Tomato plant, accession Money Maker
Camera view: vertical (180 deg); turntable rotation: 90 degrees
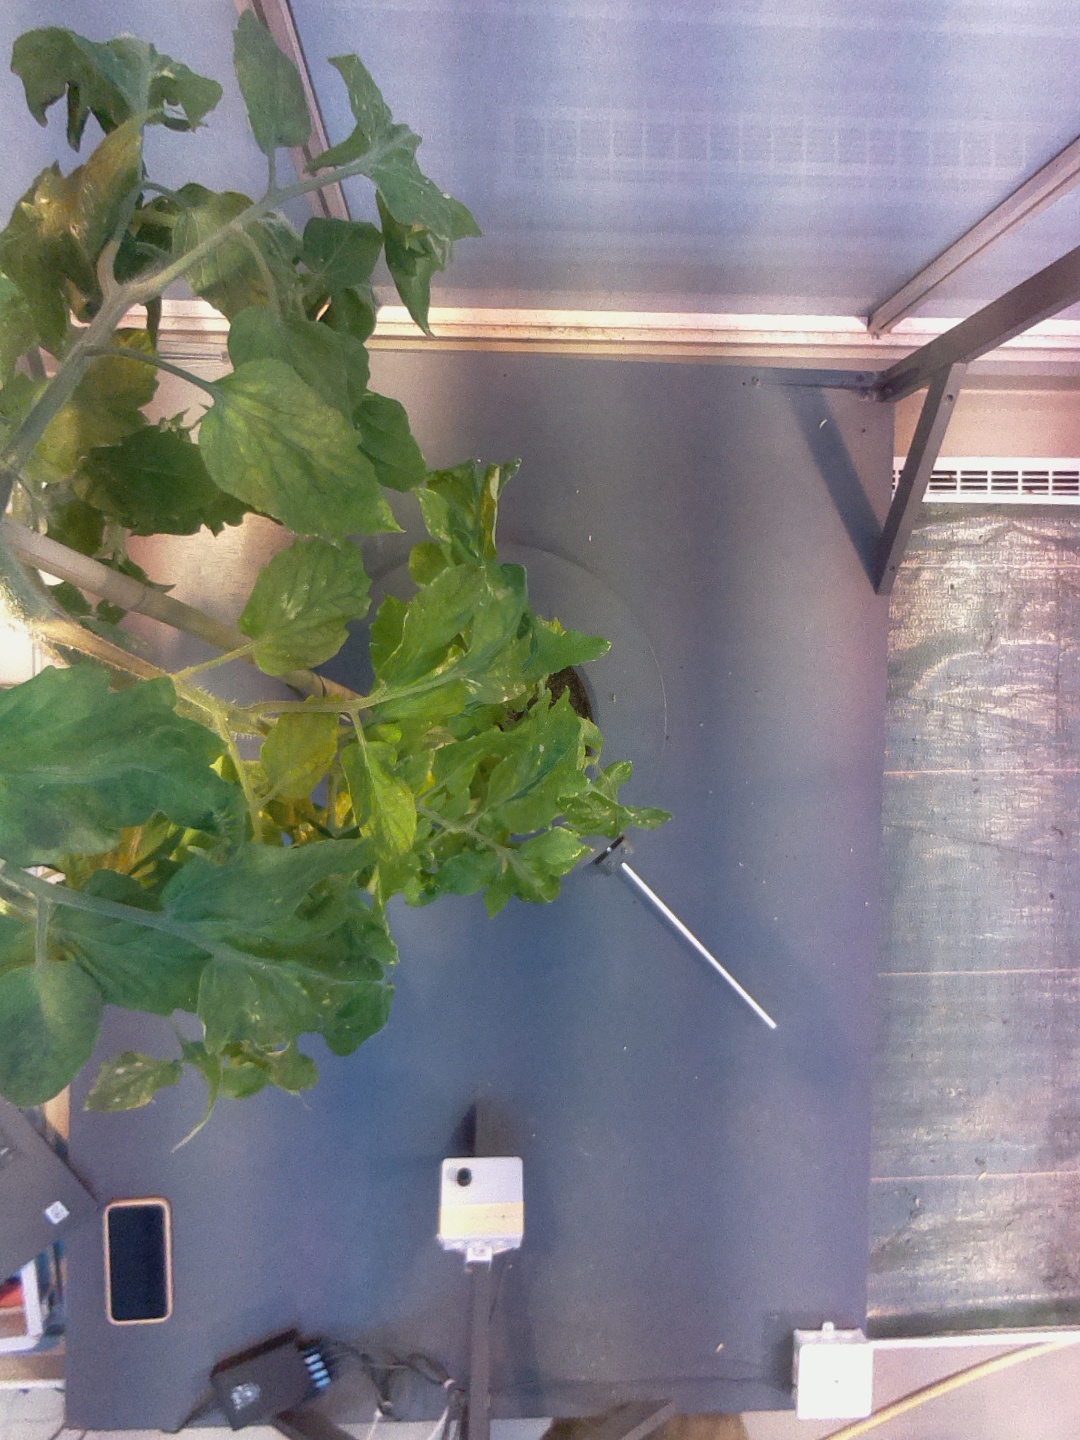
BBCH growth stage 76: 60%-70% of final fruit size